Seven Hills, New South Wales

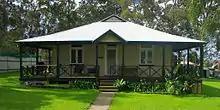
The cottage, "Drumtochty", – Grantham Heritage Park Seven Hills NSW after restoration.

In 2004 the remnant of the estate including "Melrose", "Drumtochty" (by now moved to the northern end of the estate) and the administrative building were acquired the City of Blacktown. In 2008 a plan for the use of the administration building as council offices and the development of the lands as a heritage park was announced and public comment was invited. The remnant portion has been named "Grantham Heritage Park". The entire estate, including "Melrose" and "Drumtochty", is heritage-listed.